Aerial surveillance doctrine

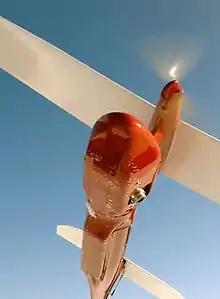
Unmanned aerial vehicle (UAV).

The aerial surveillance doctrine is the legal doctrine in the United States of America that under the Fourth Amendment, aerial surveillance of an individual’s property does not inherently constitute a search for which law enforcement must obtain a warrant. Courts have used several factors–sometimes only one or a few, other times many or all of them–to determine whether the surveillance in question is a search in violation of one’s constitutional rights: the object of the surveillance (whether it’s commercial property or an individual’s home or curtilage), the technology employed (whether, on the basis of its capabilities, it simply enables “naked eye” observations or allows the user to acquire otherwise unobtainable information), the duration of the surveillance, scope of aggregated information (whether it’s limited or extensive in nature), and the vantage point from which the surveillance is conducted (whether it’s from a place that one can reasonably expect to be observed).